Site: brandenburg
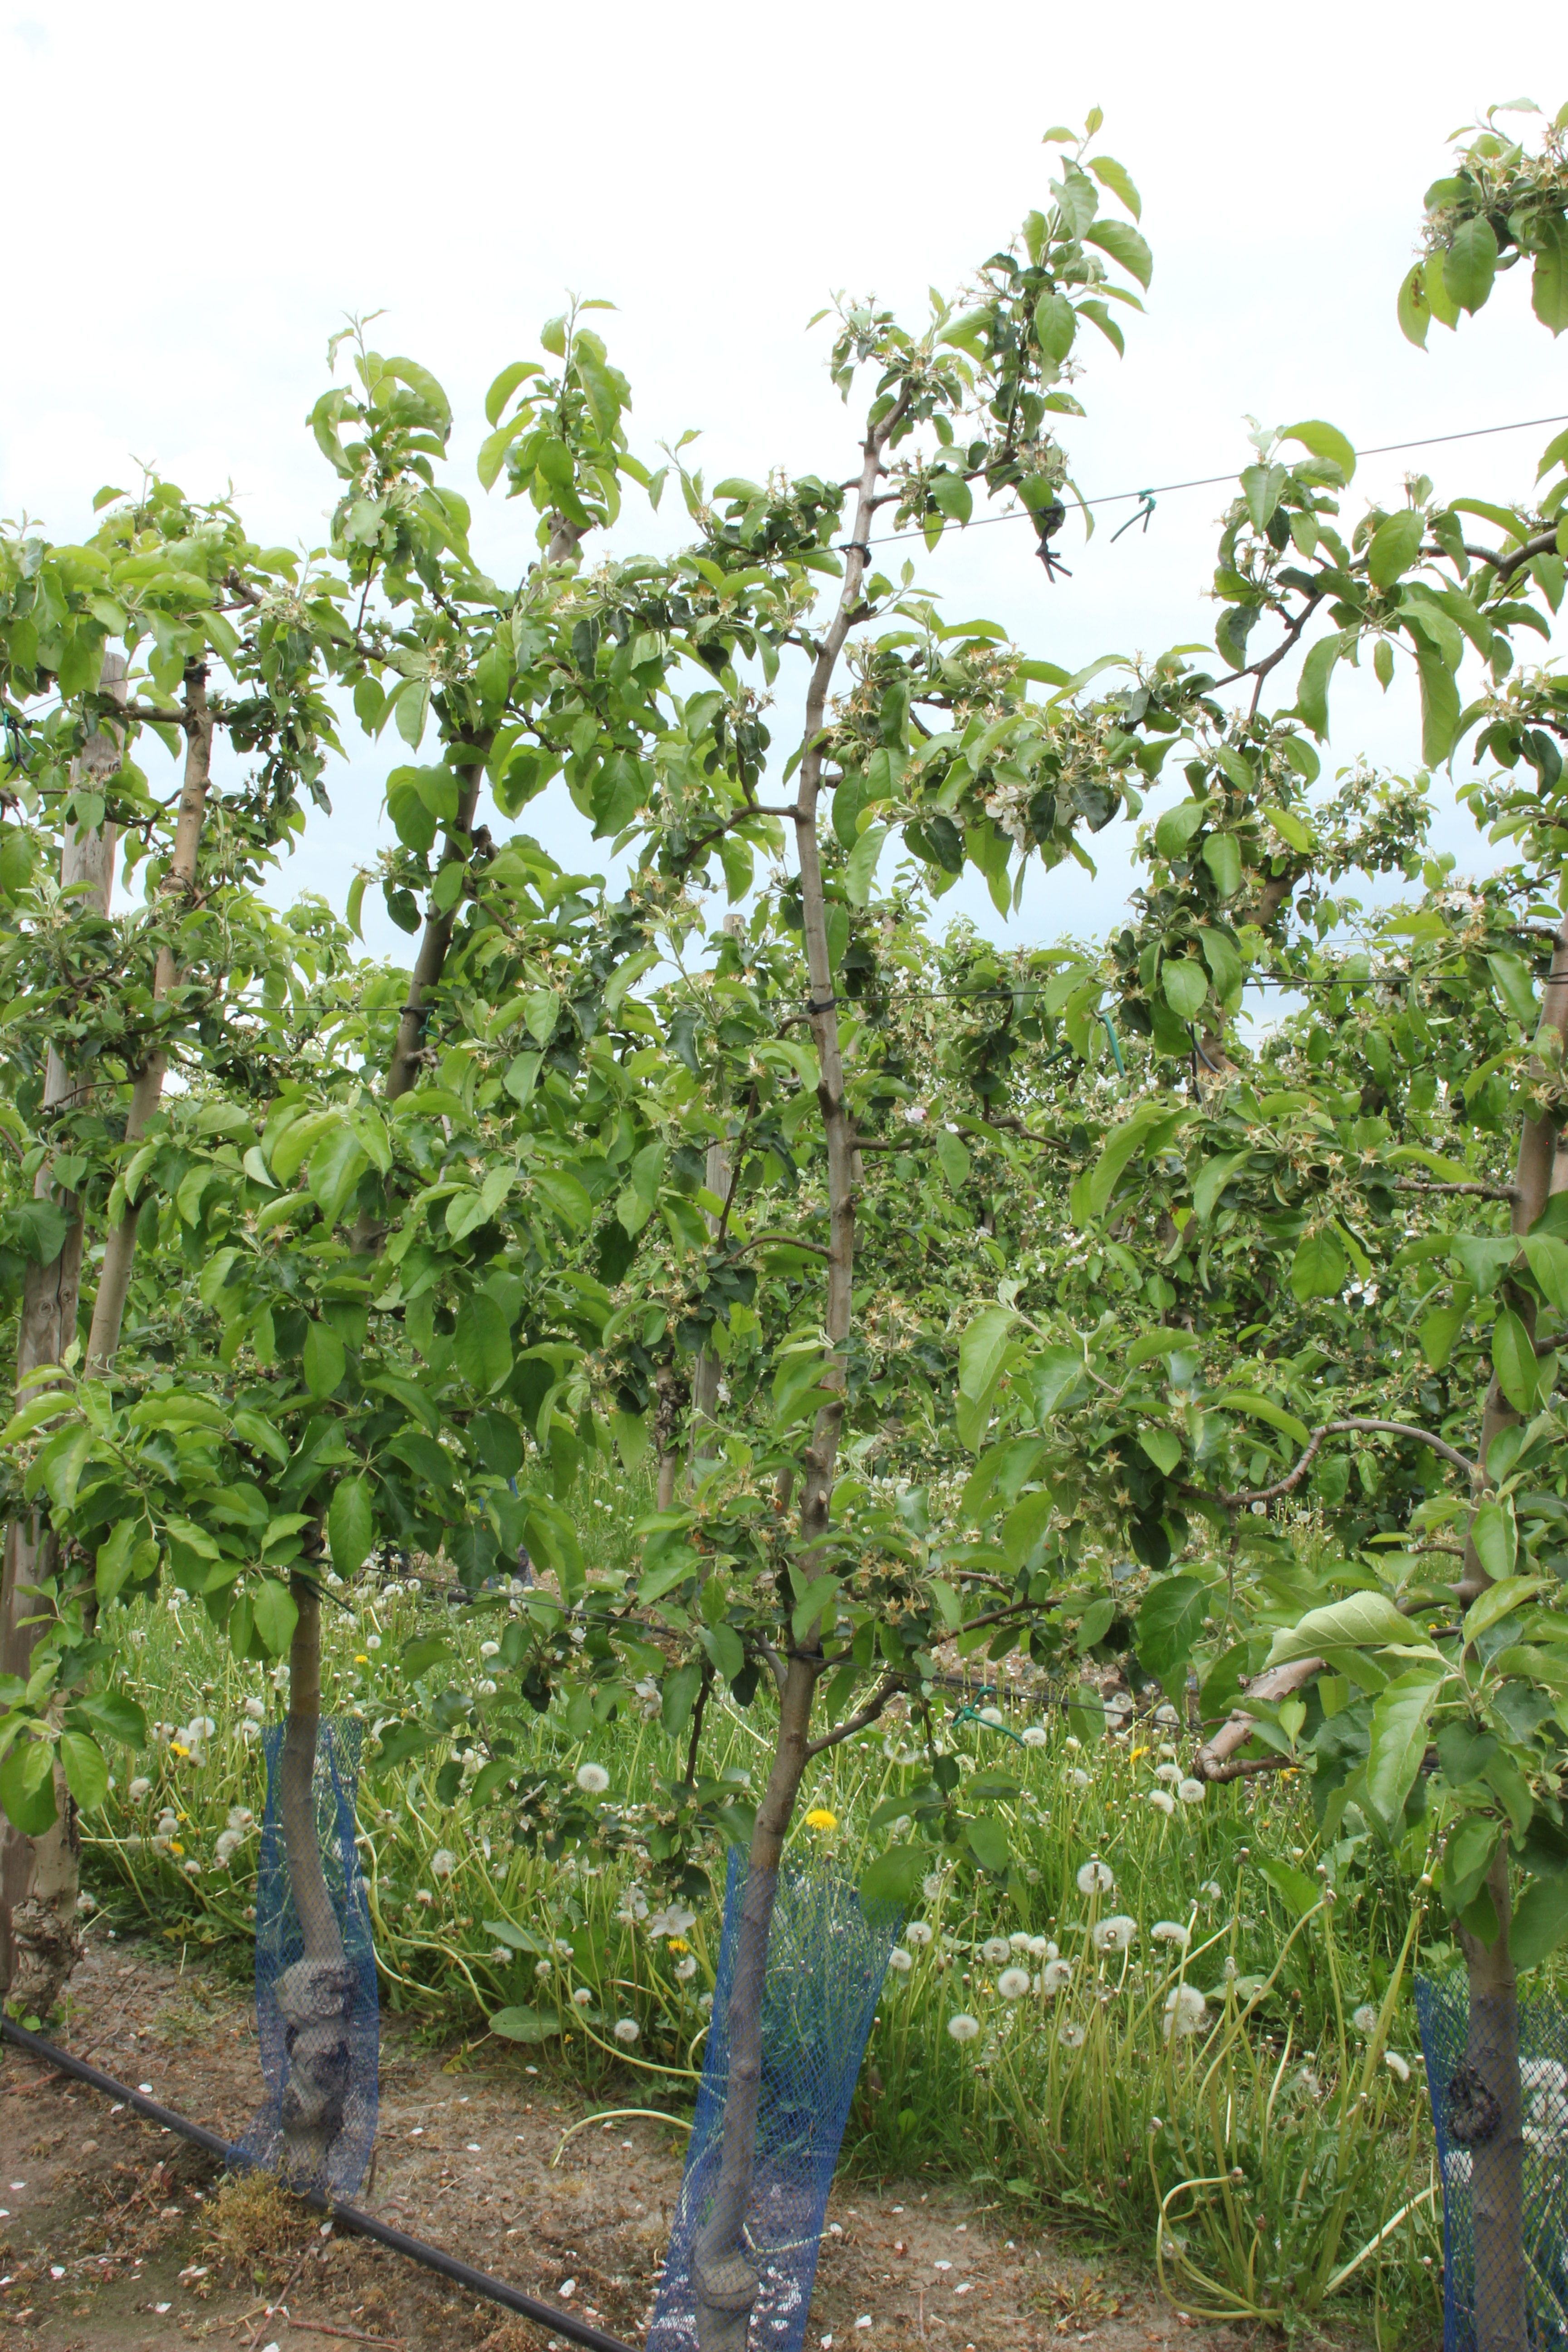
Growth stage (BBCH 67): Flowering